Kars/Rideau Valley Air Park

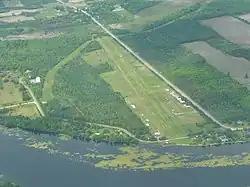

Rideau Valley Air Park is a registered aerodrome located south of Kars, Ottawa, Ontario, Canada on the shore of the Rideau River. The aerodrome has a single grass runway, and serves mainly ultralight and glider traffic.